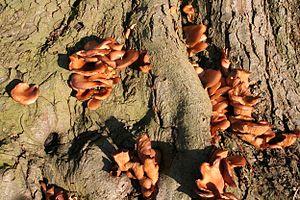
Photo de champignon prise à Croix-les-Rouveroy (Belgique). Ce champignon n'a pas encore été identifié.